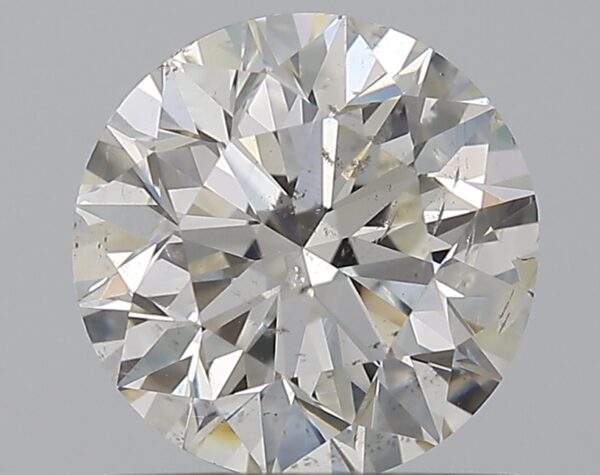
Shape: round
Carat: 1
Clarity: SI2
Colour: I
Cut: VG
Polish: EX
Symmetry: VG
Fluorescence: N
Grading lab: GIA
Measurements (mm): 6.28 x 6.36 x 4.01